Dance Dance Revolution X2 (2009 video game)

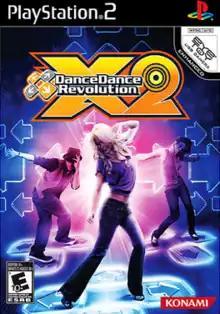
Cover art

Dance Dance Revolution X2 is a music video game released by Konami for the North American PlayStation 2. It is the direct sequel to the North American PlayStation 2 release of "Dance Dance Revolution X". Released on October 27, 2009 alongside "Dance Dance Revolution Hottest Party 3", DDR X2 was one of the first "Dance Dance Revolution" games released to use songs from the 2009-10 soundtrack. It contains a unique soundtrack, a new master mode, additional modes of play and minor changes and refinements but is otherwise unchanged from its global predecessor "Dance Dance Revolution X". It was the final DDR game released for the PlayStation 2.